Nerve injury

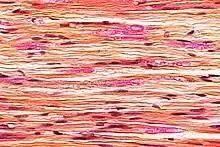
Micrograph of a nerve with a decrease in myelinated nerve fibres (pink) and an abnormal increase in fibrous tissue (yellow), as may be seen in nerve injuries. HPS stain.

Nerve injury is an injury to a nerve. There is no single classification system that can describe all the many variations of nerve injuries. In 1941, Herbert Seddon introduced a classification of nerve injuries based on three main types of nerve fiber injury and whether there is continuity of the nerve. Usually, however, nerve injuries are classified in five stages, based on the extent of damage to both the nerve and the surrounding connective tissue, since supporting glial cells may be involved.